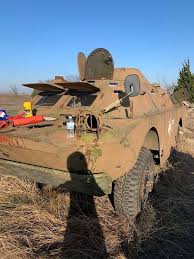
Label: BRDM